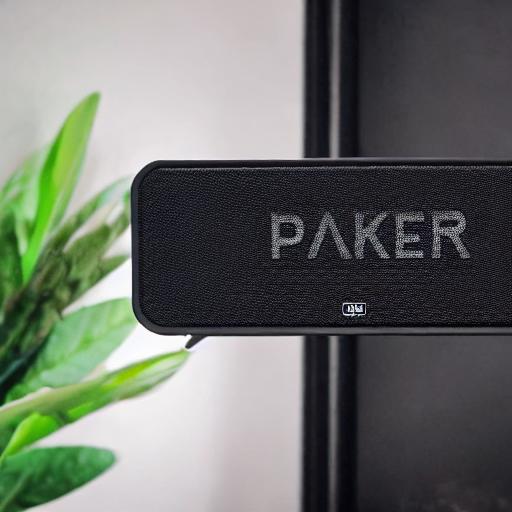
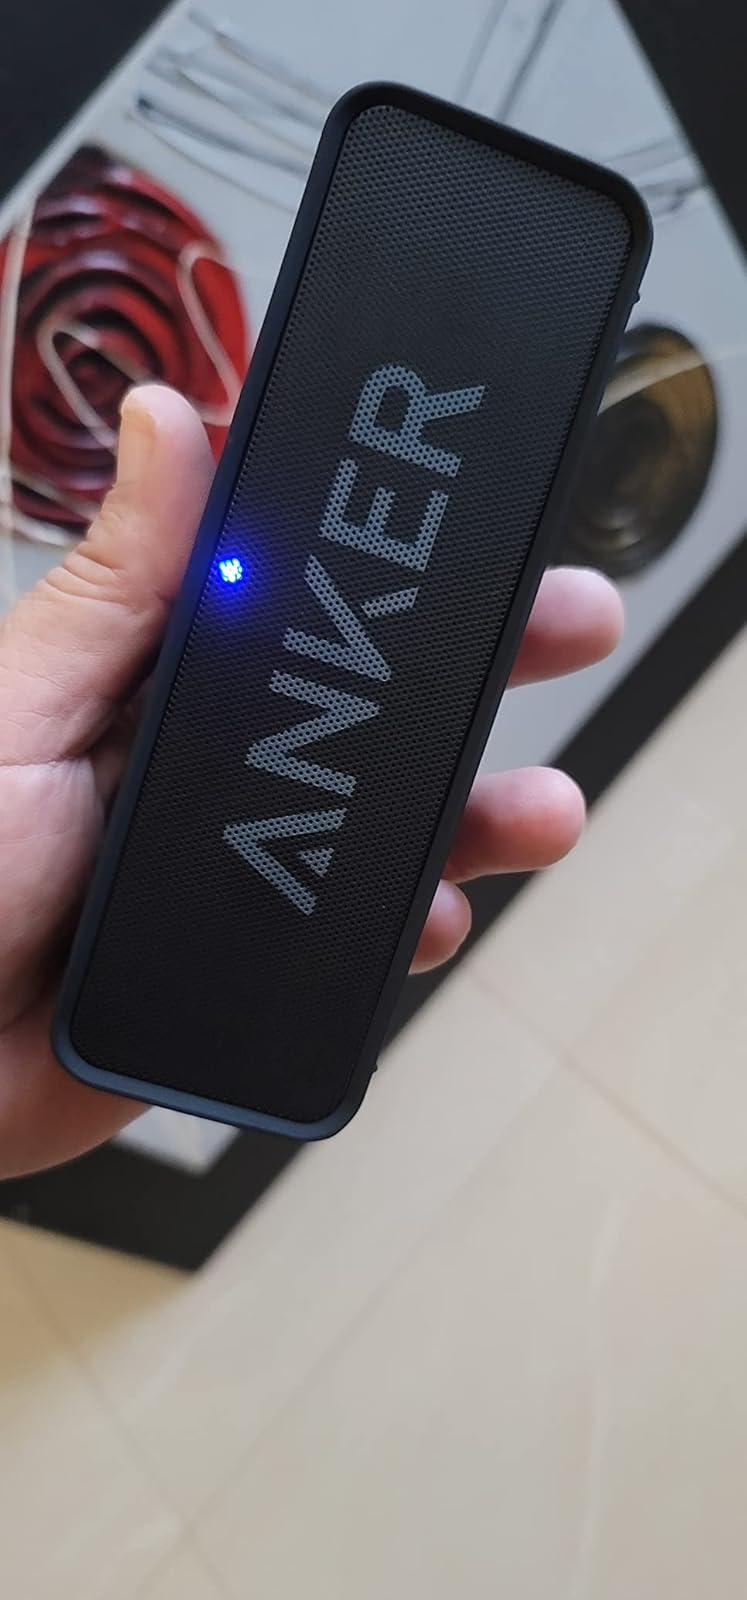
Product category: speaker
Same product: no